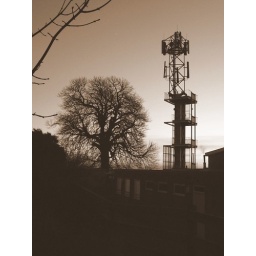
At the Fire Station, tree and tower against the evening sky.